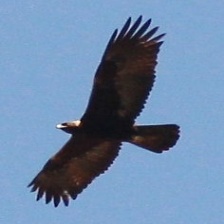
Species: BLACK COCKATO
Scientific name: CALYPTORHYNCHUS LATIROSTRIS
ImageNet parent category: sulphur-crested_cockatoo